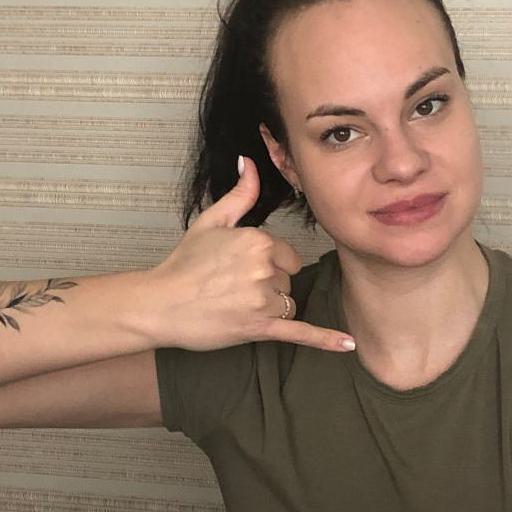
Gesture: call